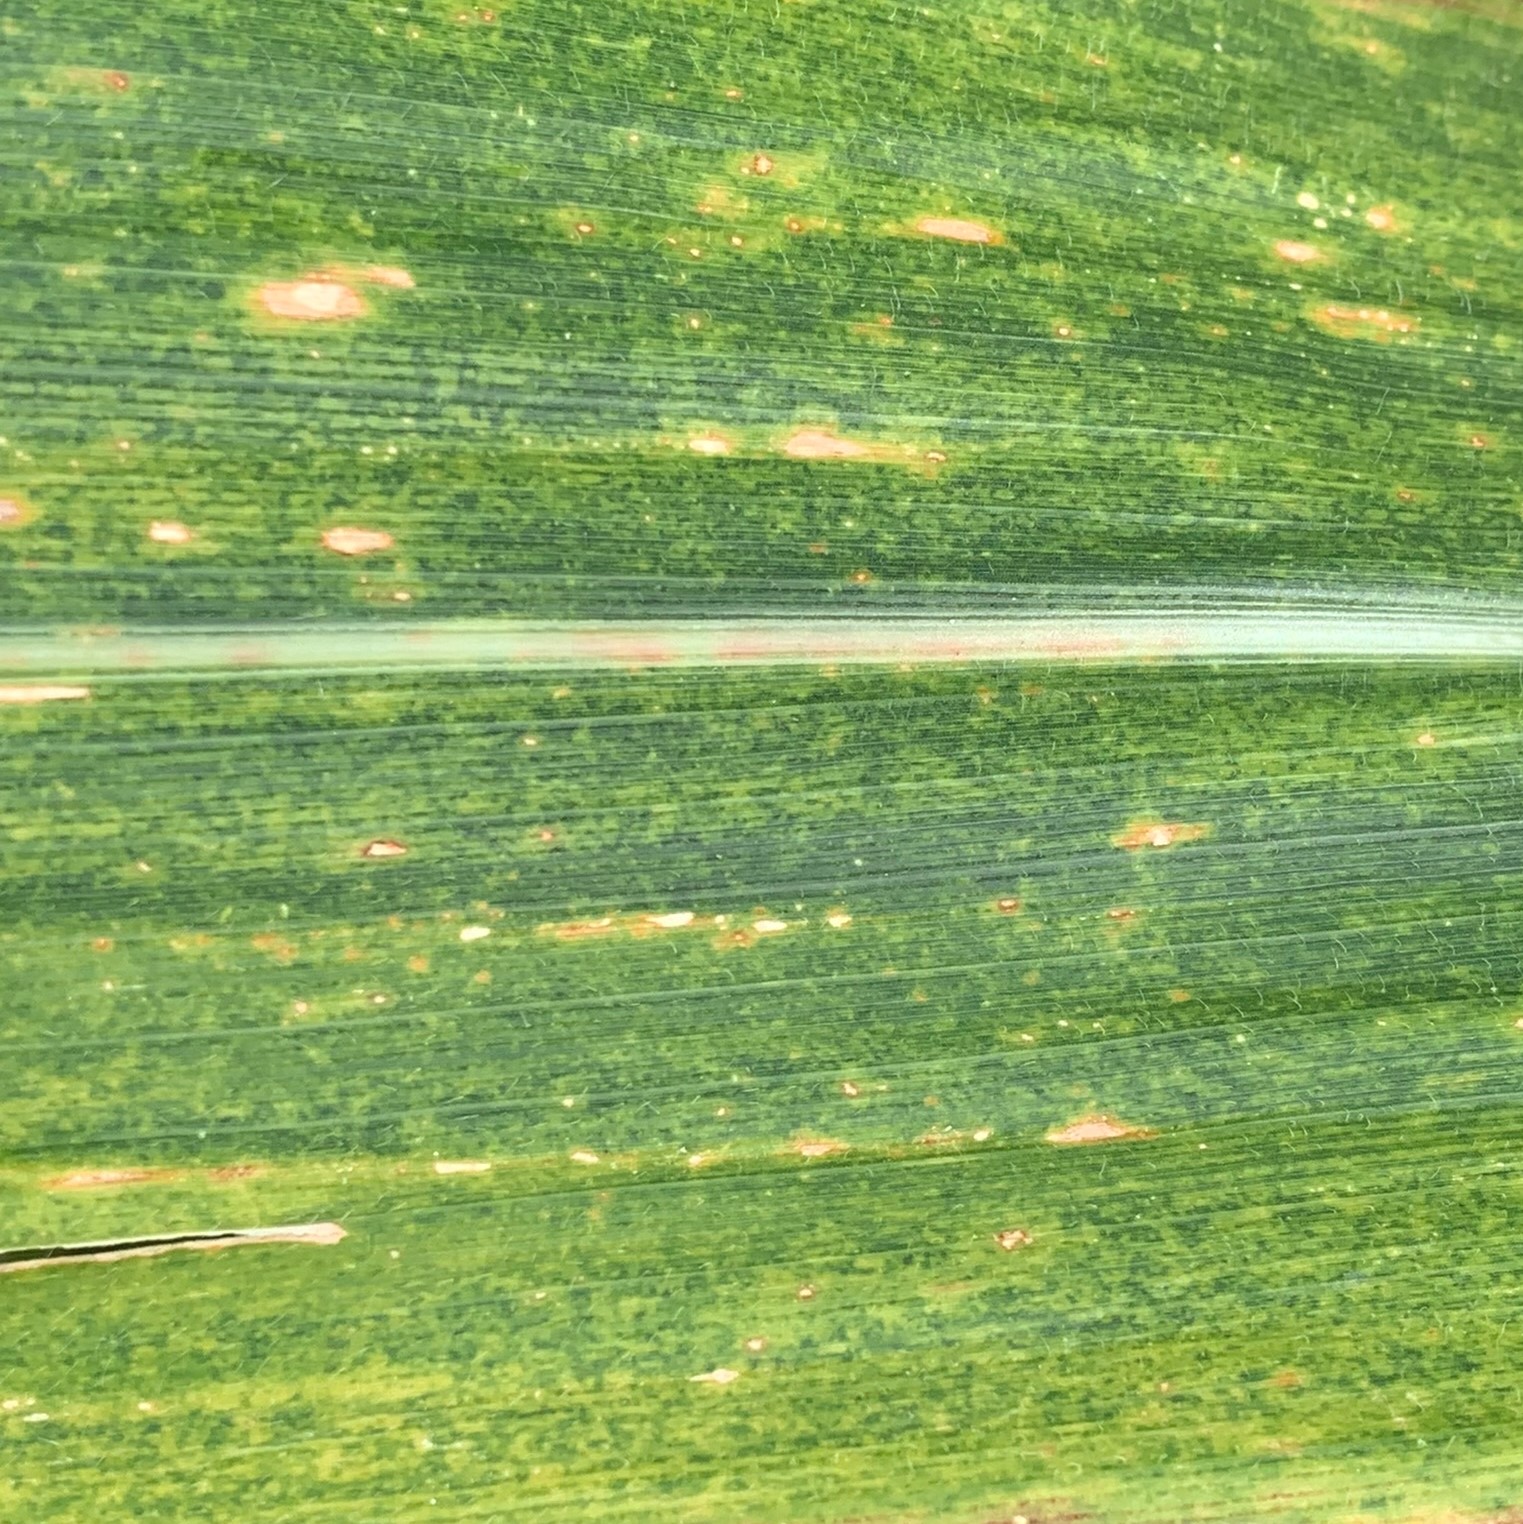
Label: MLN